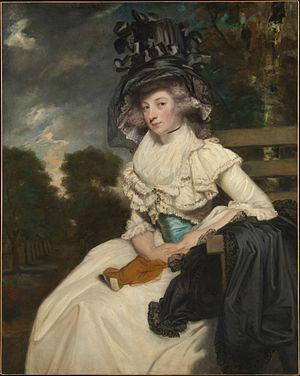
Richard Milles était un propriétaire britannique, horticulteur et politicien conservateur qui siégea à la Chambre des communes de 1761 à 1780.
Lewis Thomas Watson, 2ᵉ baron Sondes, était un politicien britannique whig et un pair.